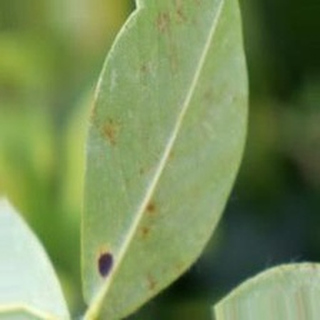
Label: groundnut_late_leaf_spot